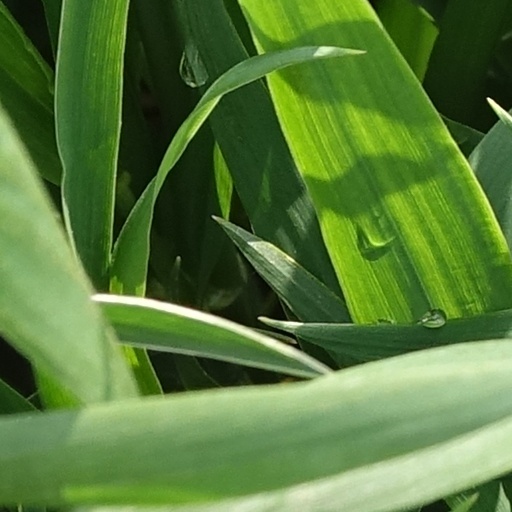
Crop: wheat